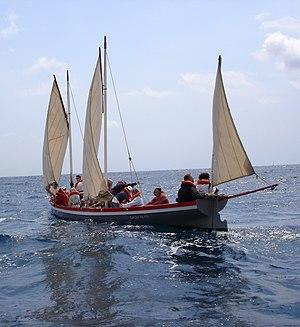
""Creuza de Mä"", la yole de Bantry de Gènes (Italie) aux Rencontres de yoles de Méditerranée, Villefranche-sur-Mer, juin 2015 Italiano: La yole di Bantry italiana Creuza de Mä (Genova) a Villafranca (Francia) nel 2005"
La yole de Bantry est une embarcation de bois se manœuvrant soit à l'aviron soit à la voile. Une yole du XVIIIᵉ siècle, parfois appelée « canot du commandant » ou « chaloupe amirale », a servi de modèle à la réalisation des yoles de Bantry actuelles. Depuis 1986, près de 80 yoles ont été construites sur le même modèle et la popularité de l’activité est grandissante.